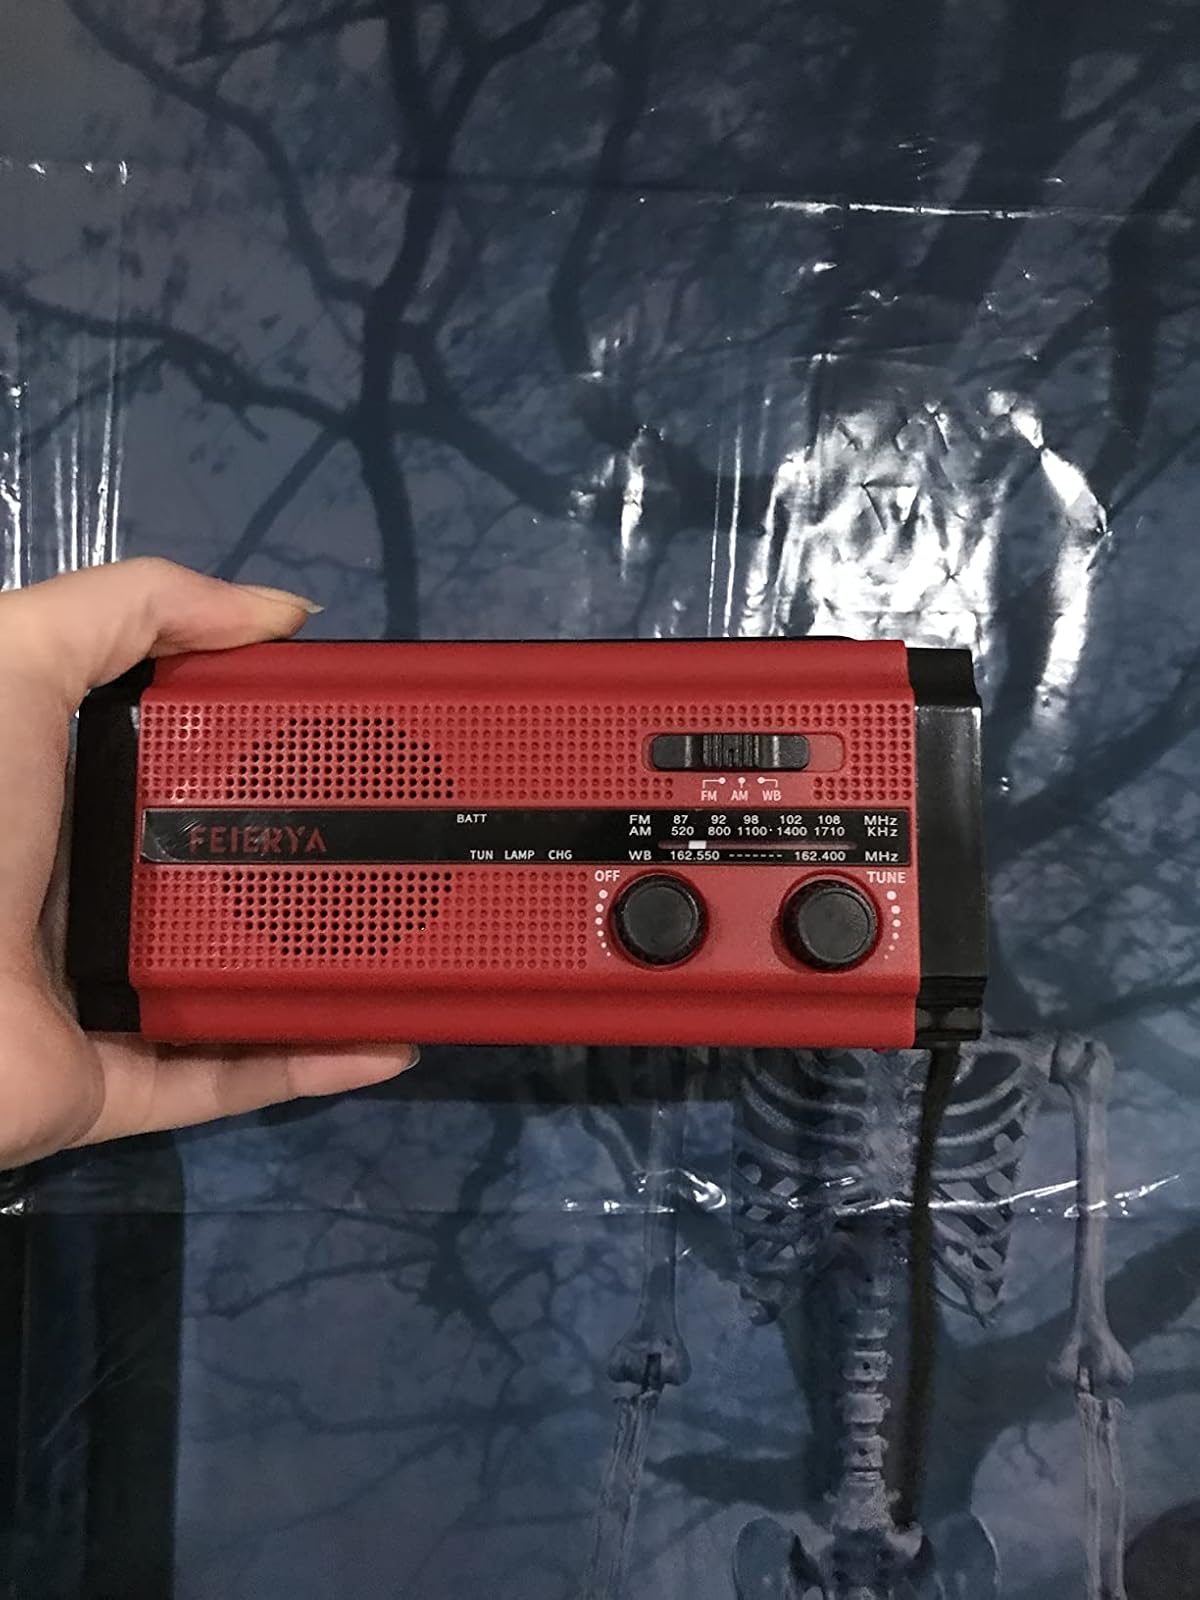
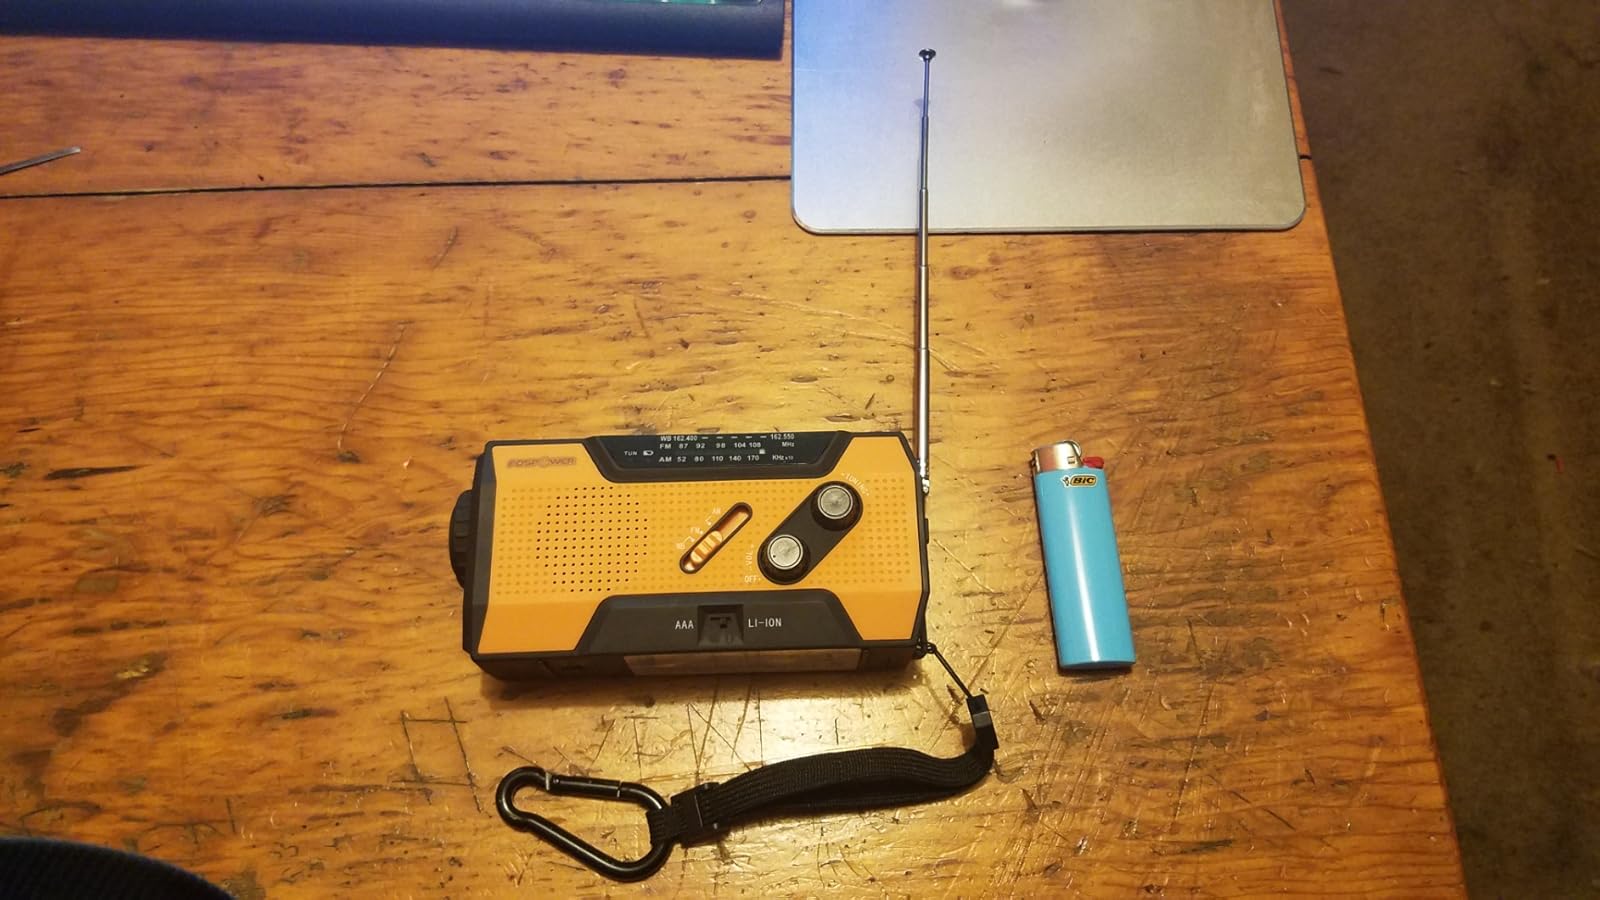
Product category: radio
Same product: no